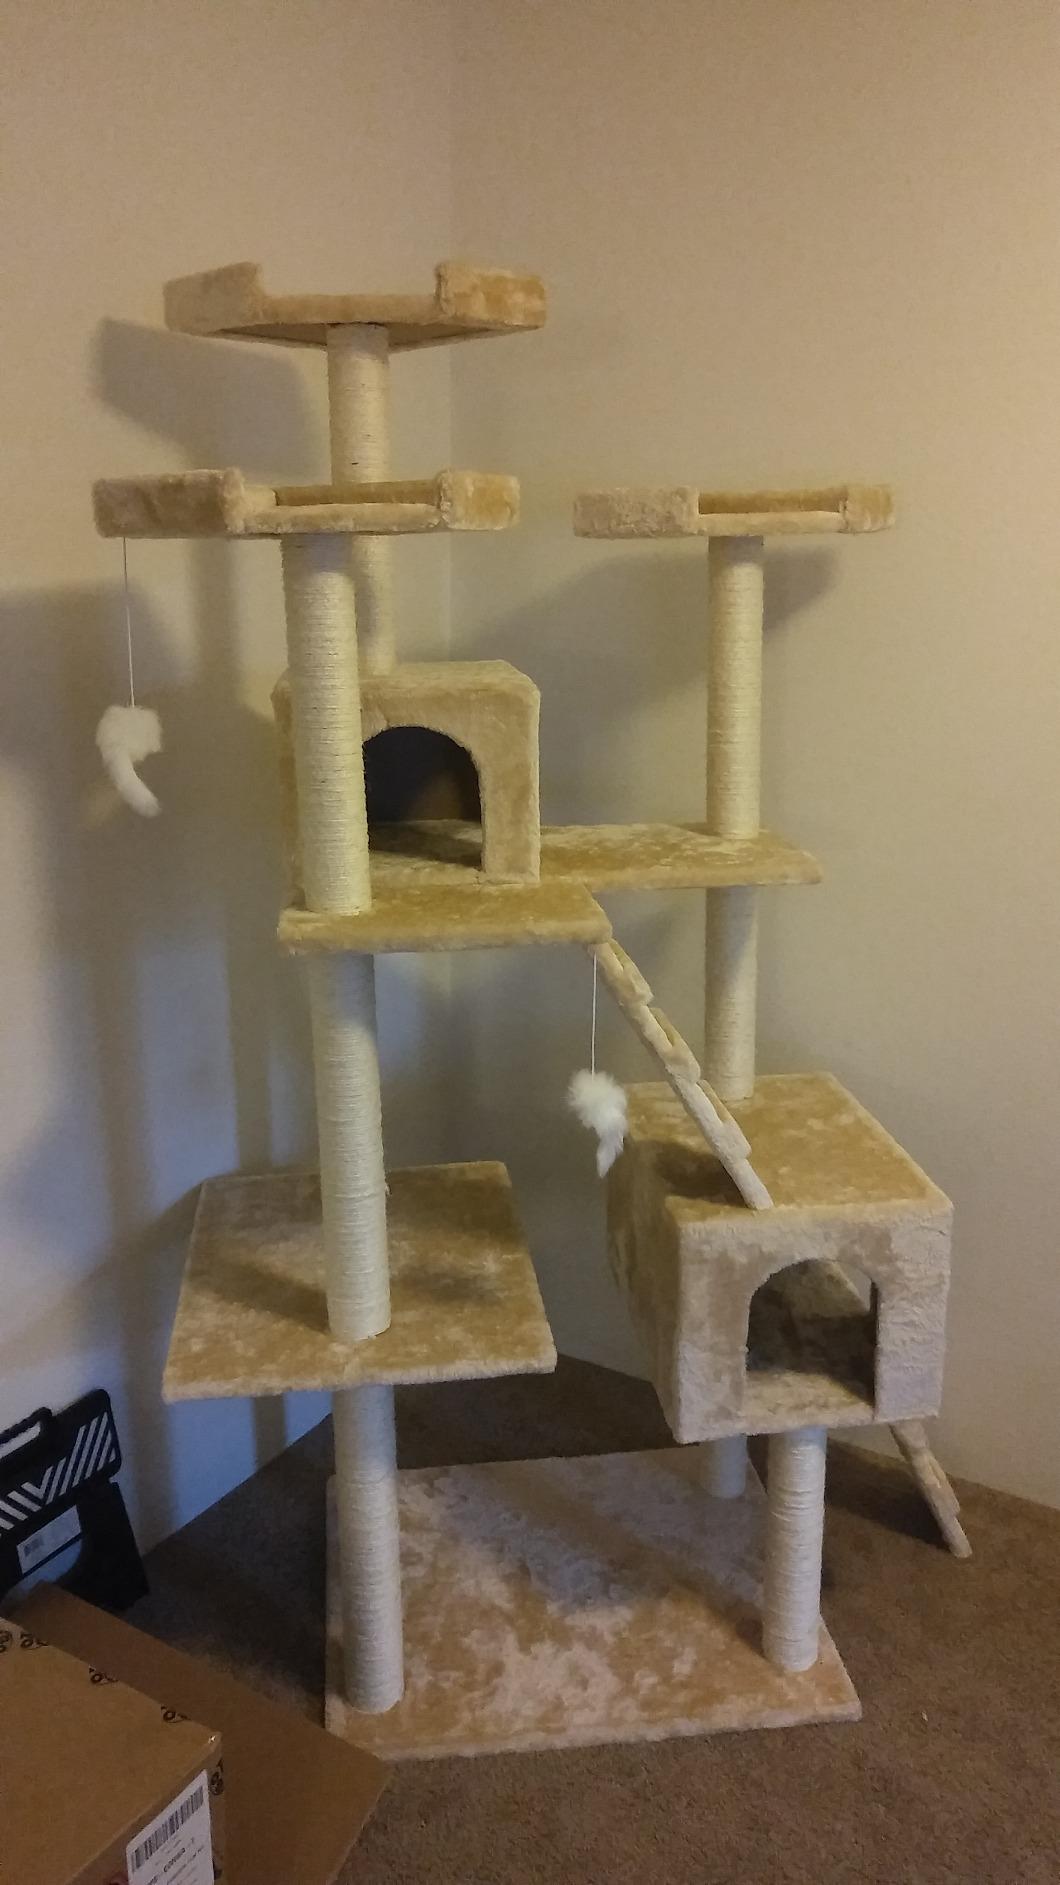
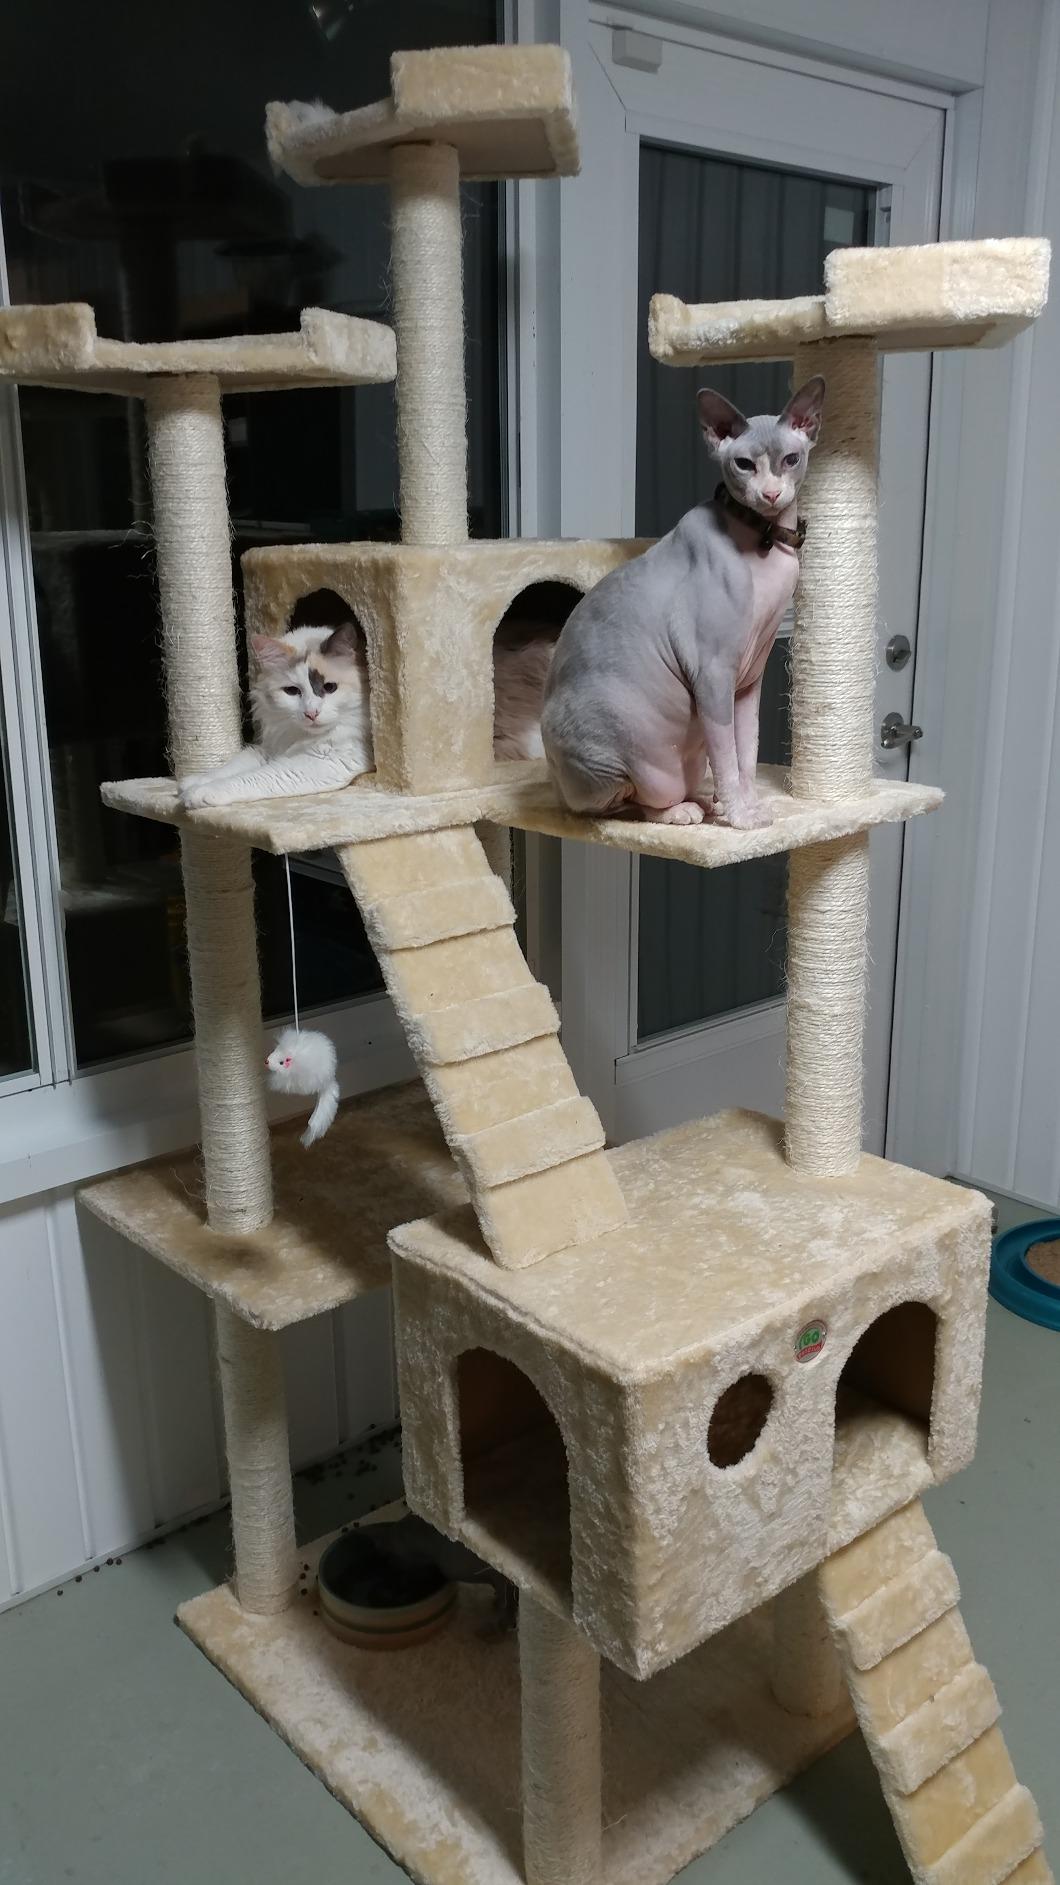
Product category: items_cat tree
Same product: yes